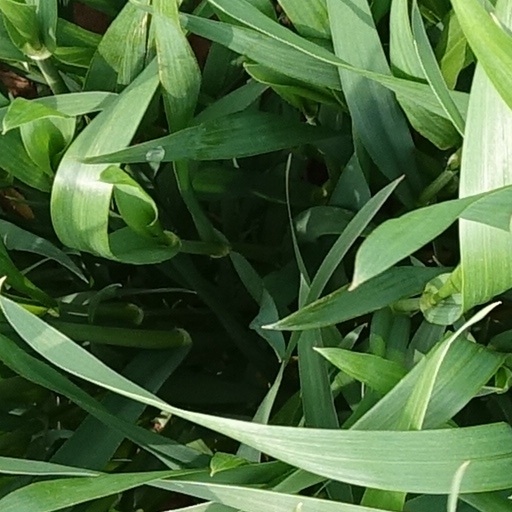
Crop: wheat